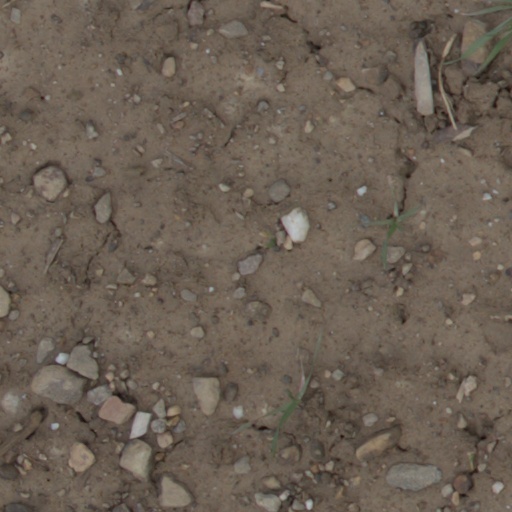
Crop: wheat